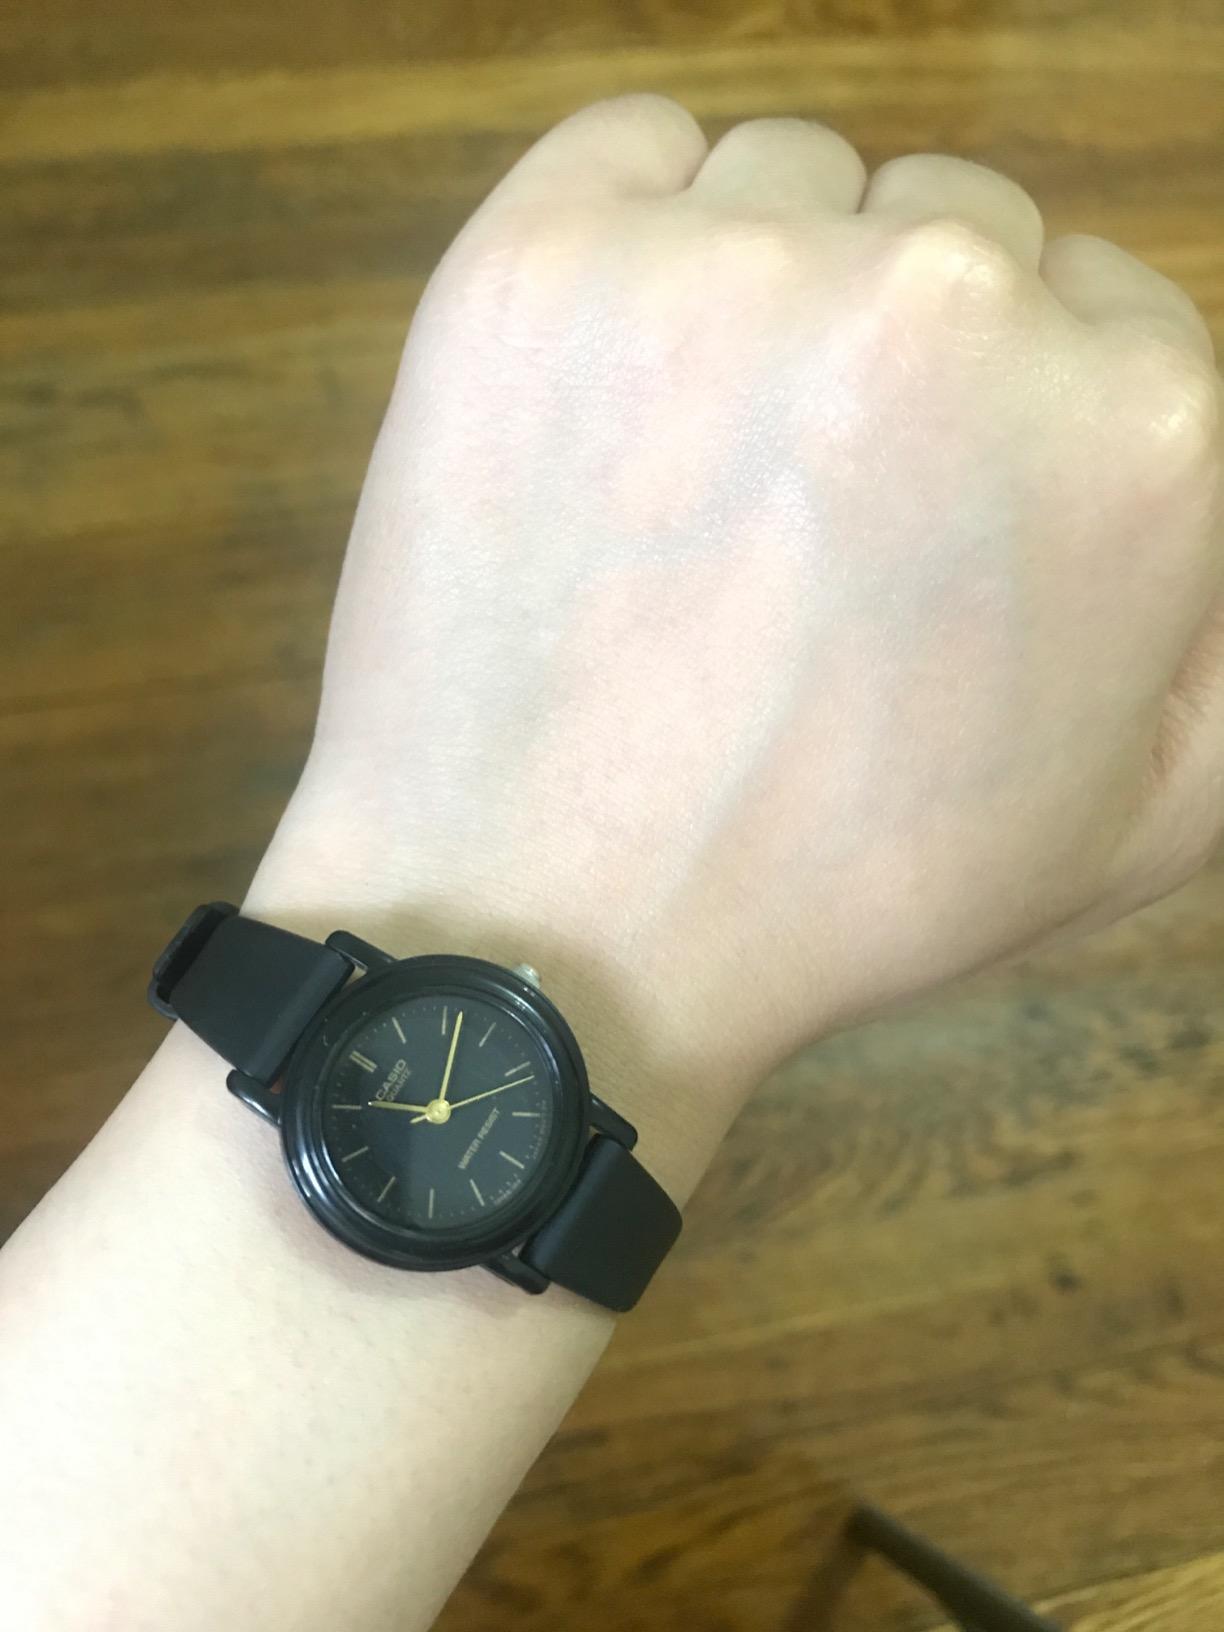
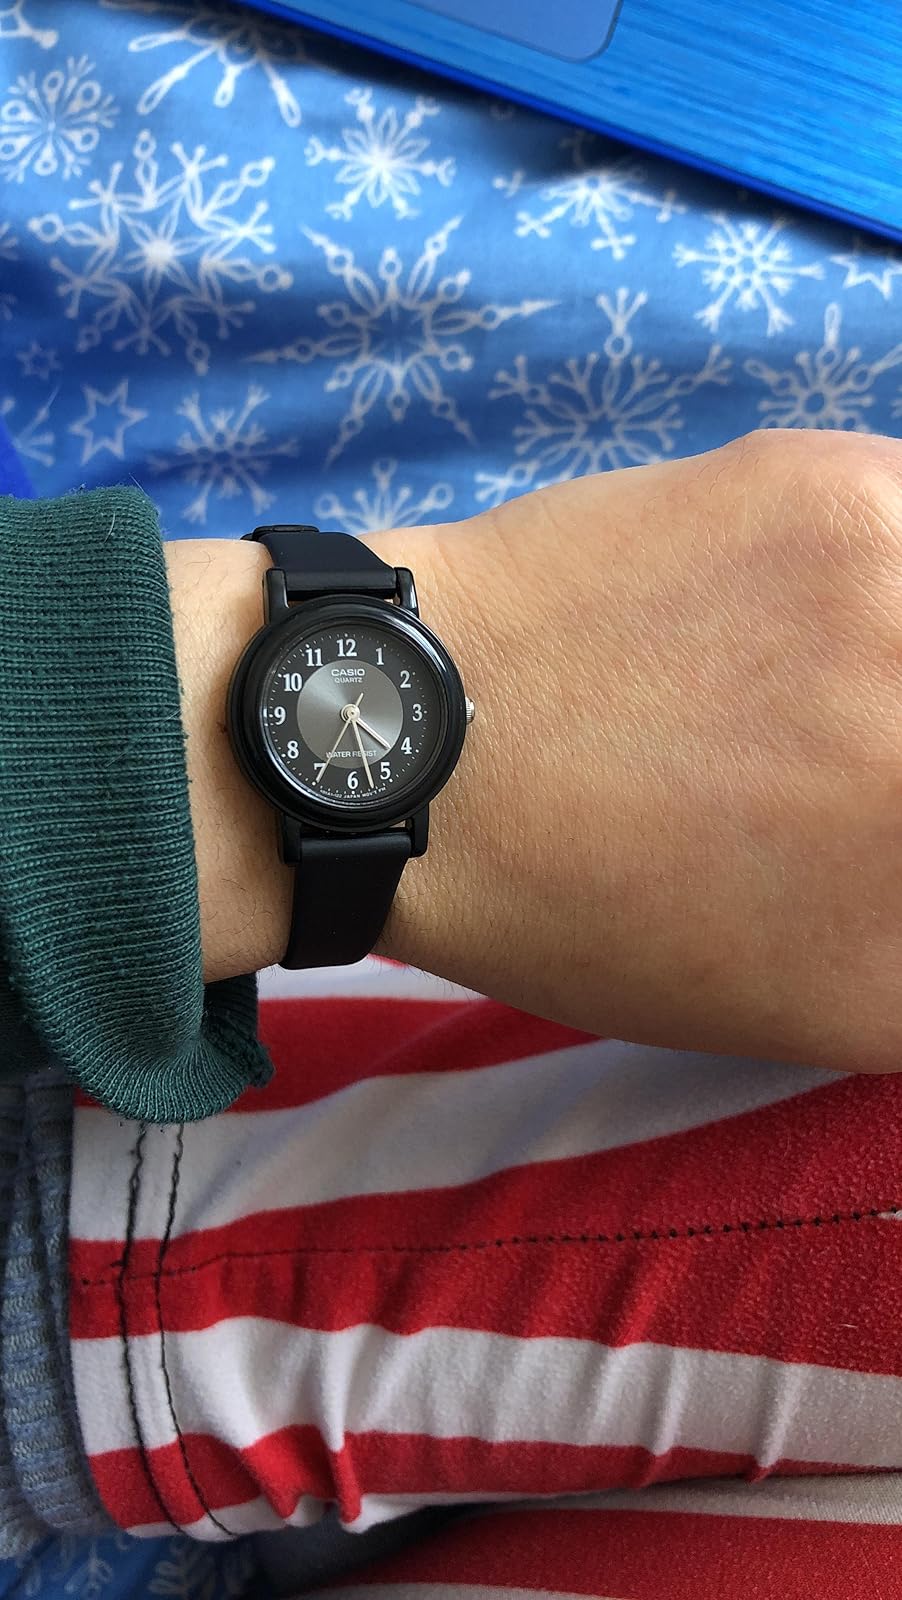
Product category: accessories_watch
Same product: no